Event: Nepal Earthquake
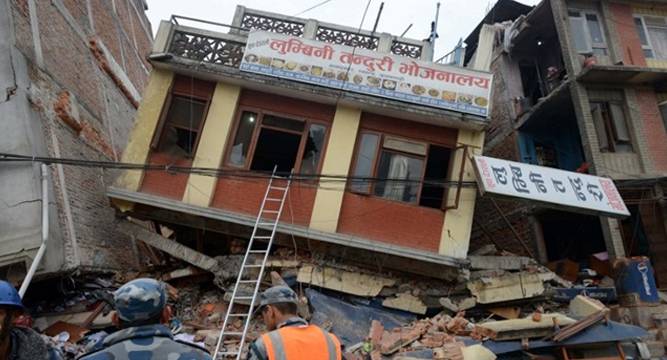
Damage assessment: damage